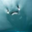
Label: ray